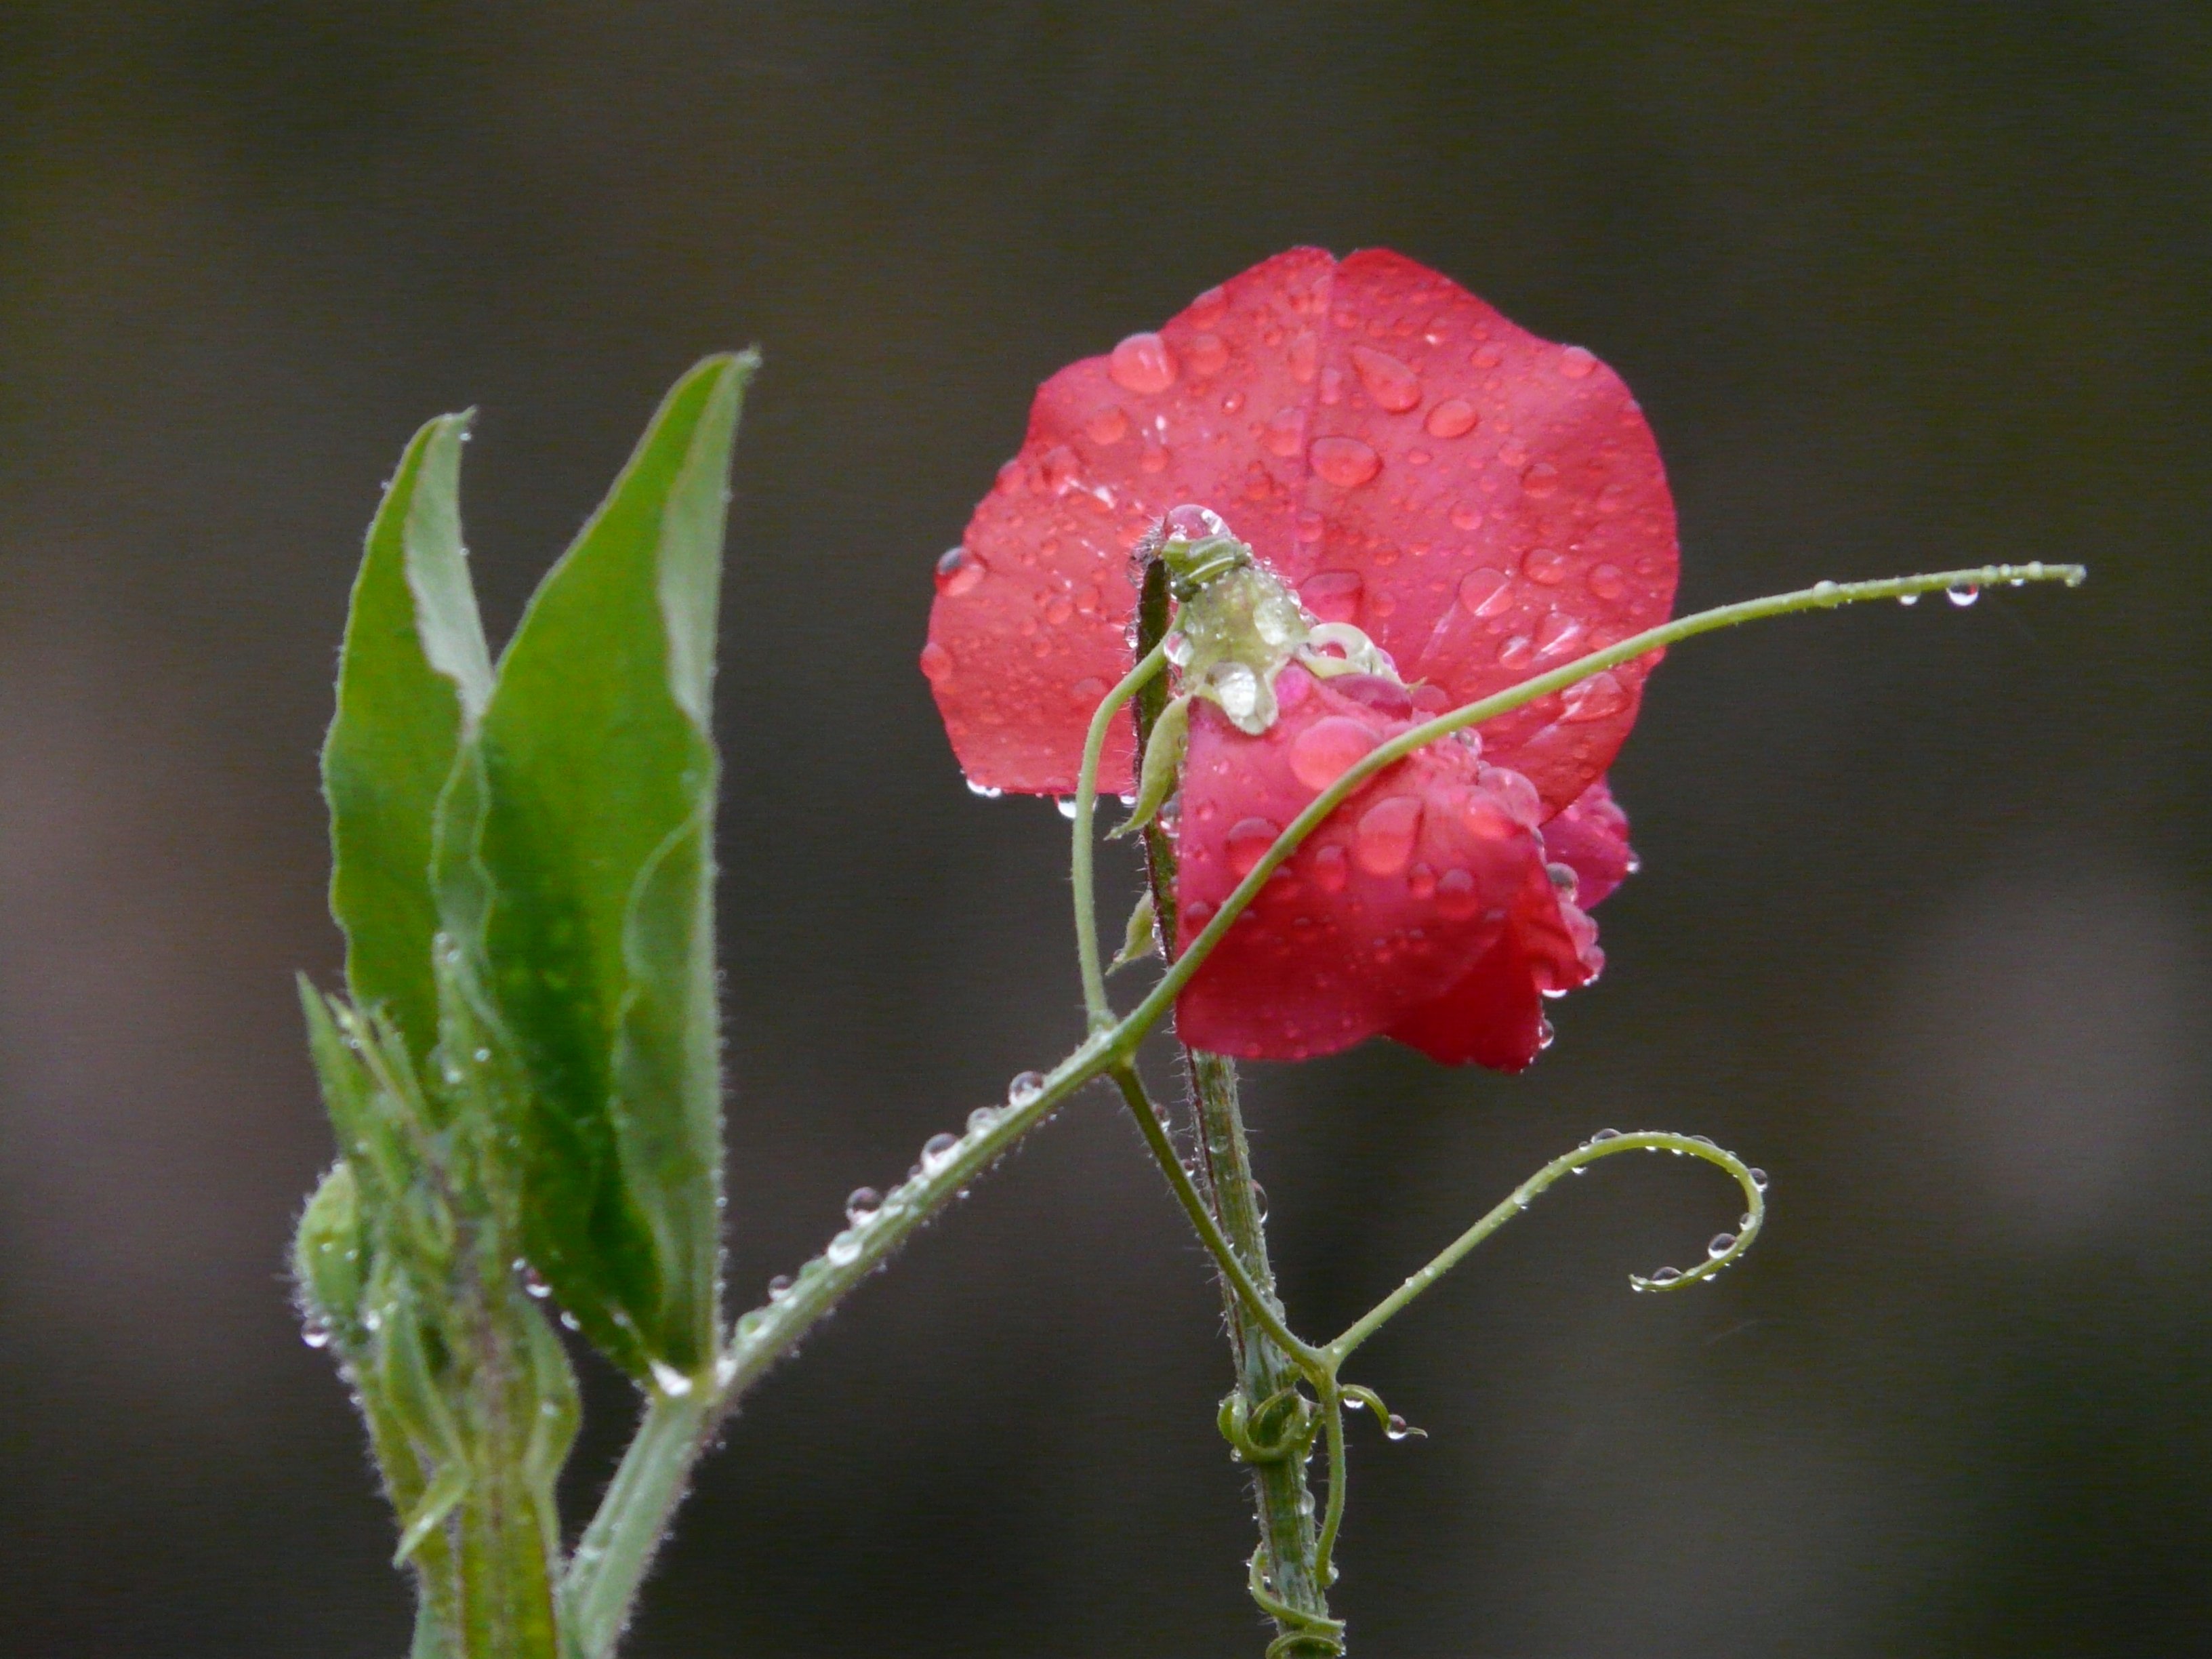
branch, blossom, plant, rain, leaf, flower, petal, bloom, raindrop, wet, rose, red, flora, wildflower, close up, shrub, vicia, bud, flower garden, macro photography, legume, flowering plant, garden roses, rose family, fabaceae, vetch, faboideae, plant stem, land plant